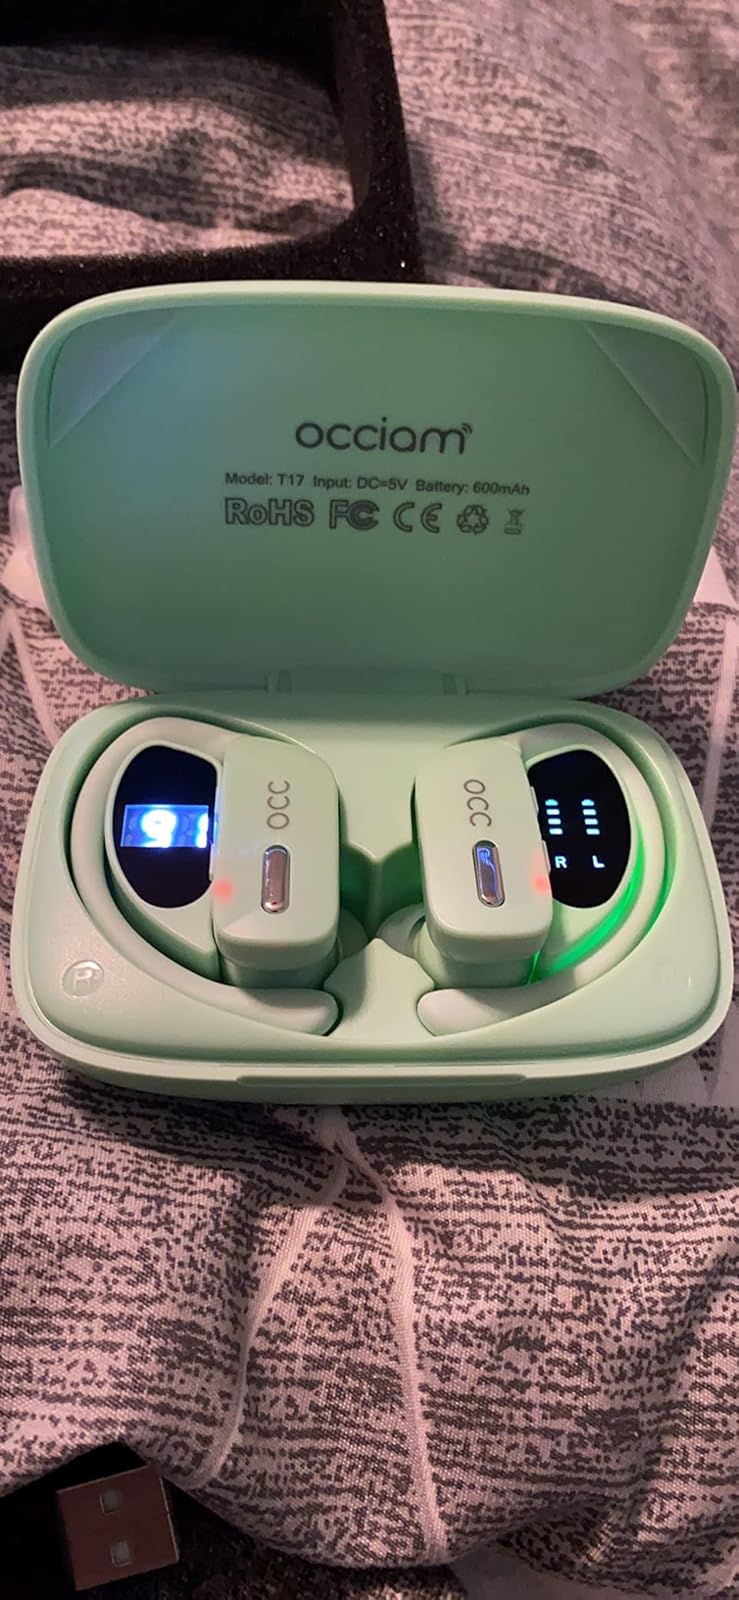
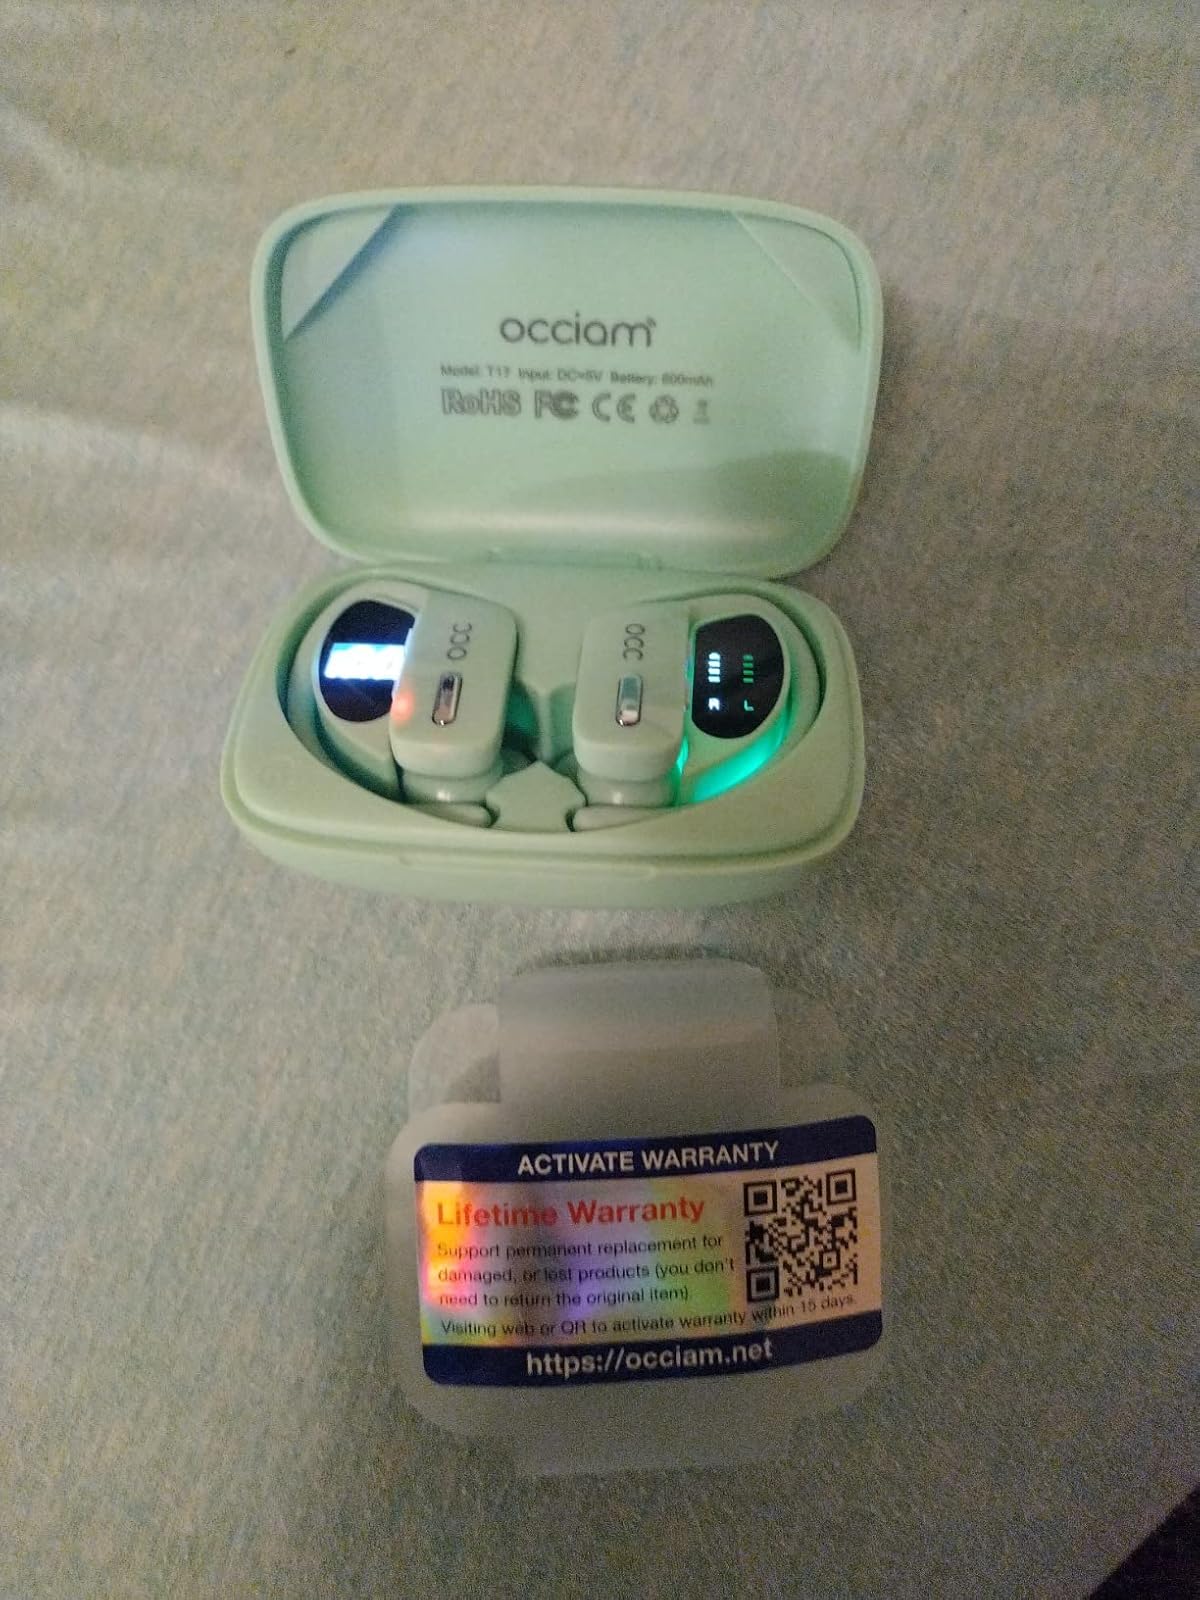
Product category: earbuds
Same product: yes